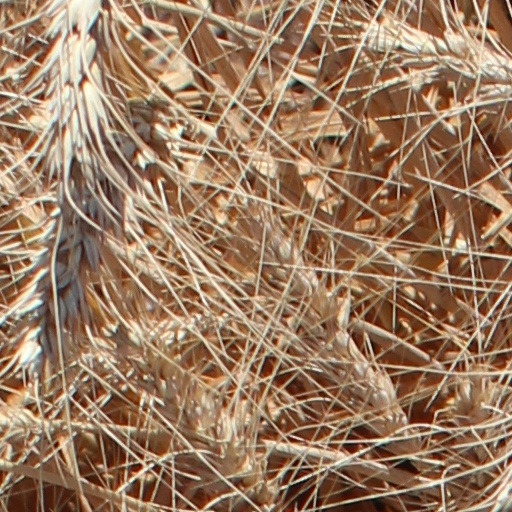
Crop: wheat